Woolwich Formation

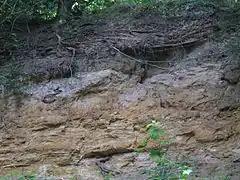
Exposure in Gilbert's Pit. Dark grey clays, and light grey shelly clays of the Woolwich Formation, overlying the Upnor Formation sands

The Woolwich Formation is a geological formation in southeast England. It preserves fossils dating back to the Paleogene period.